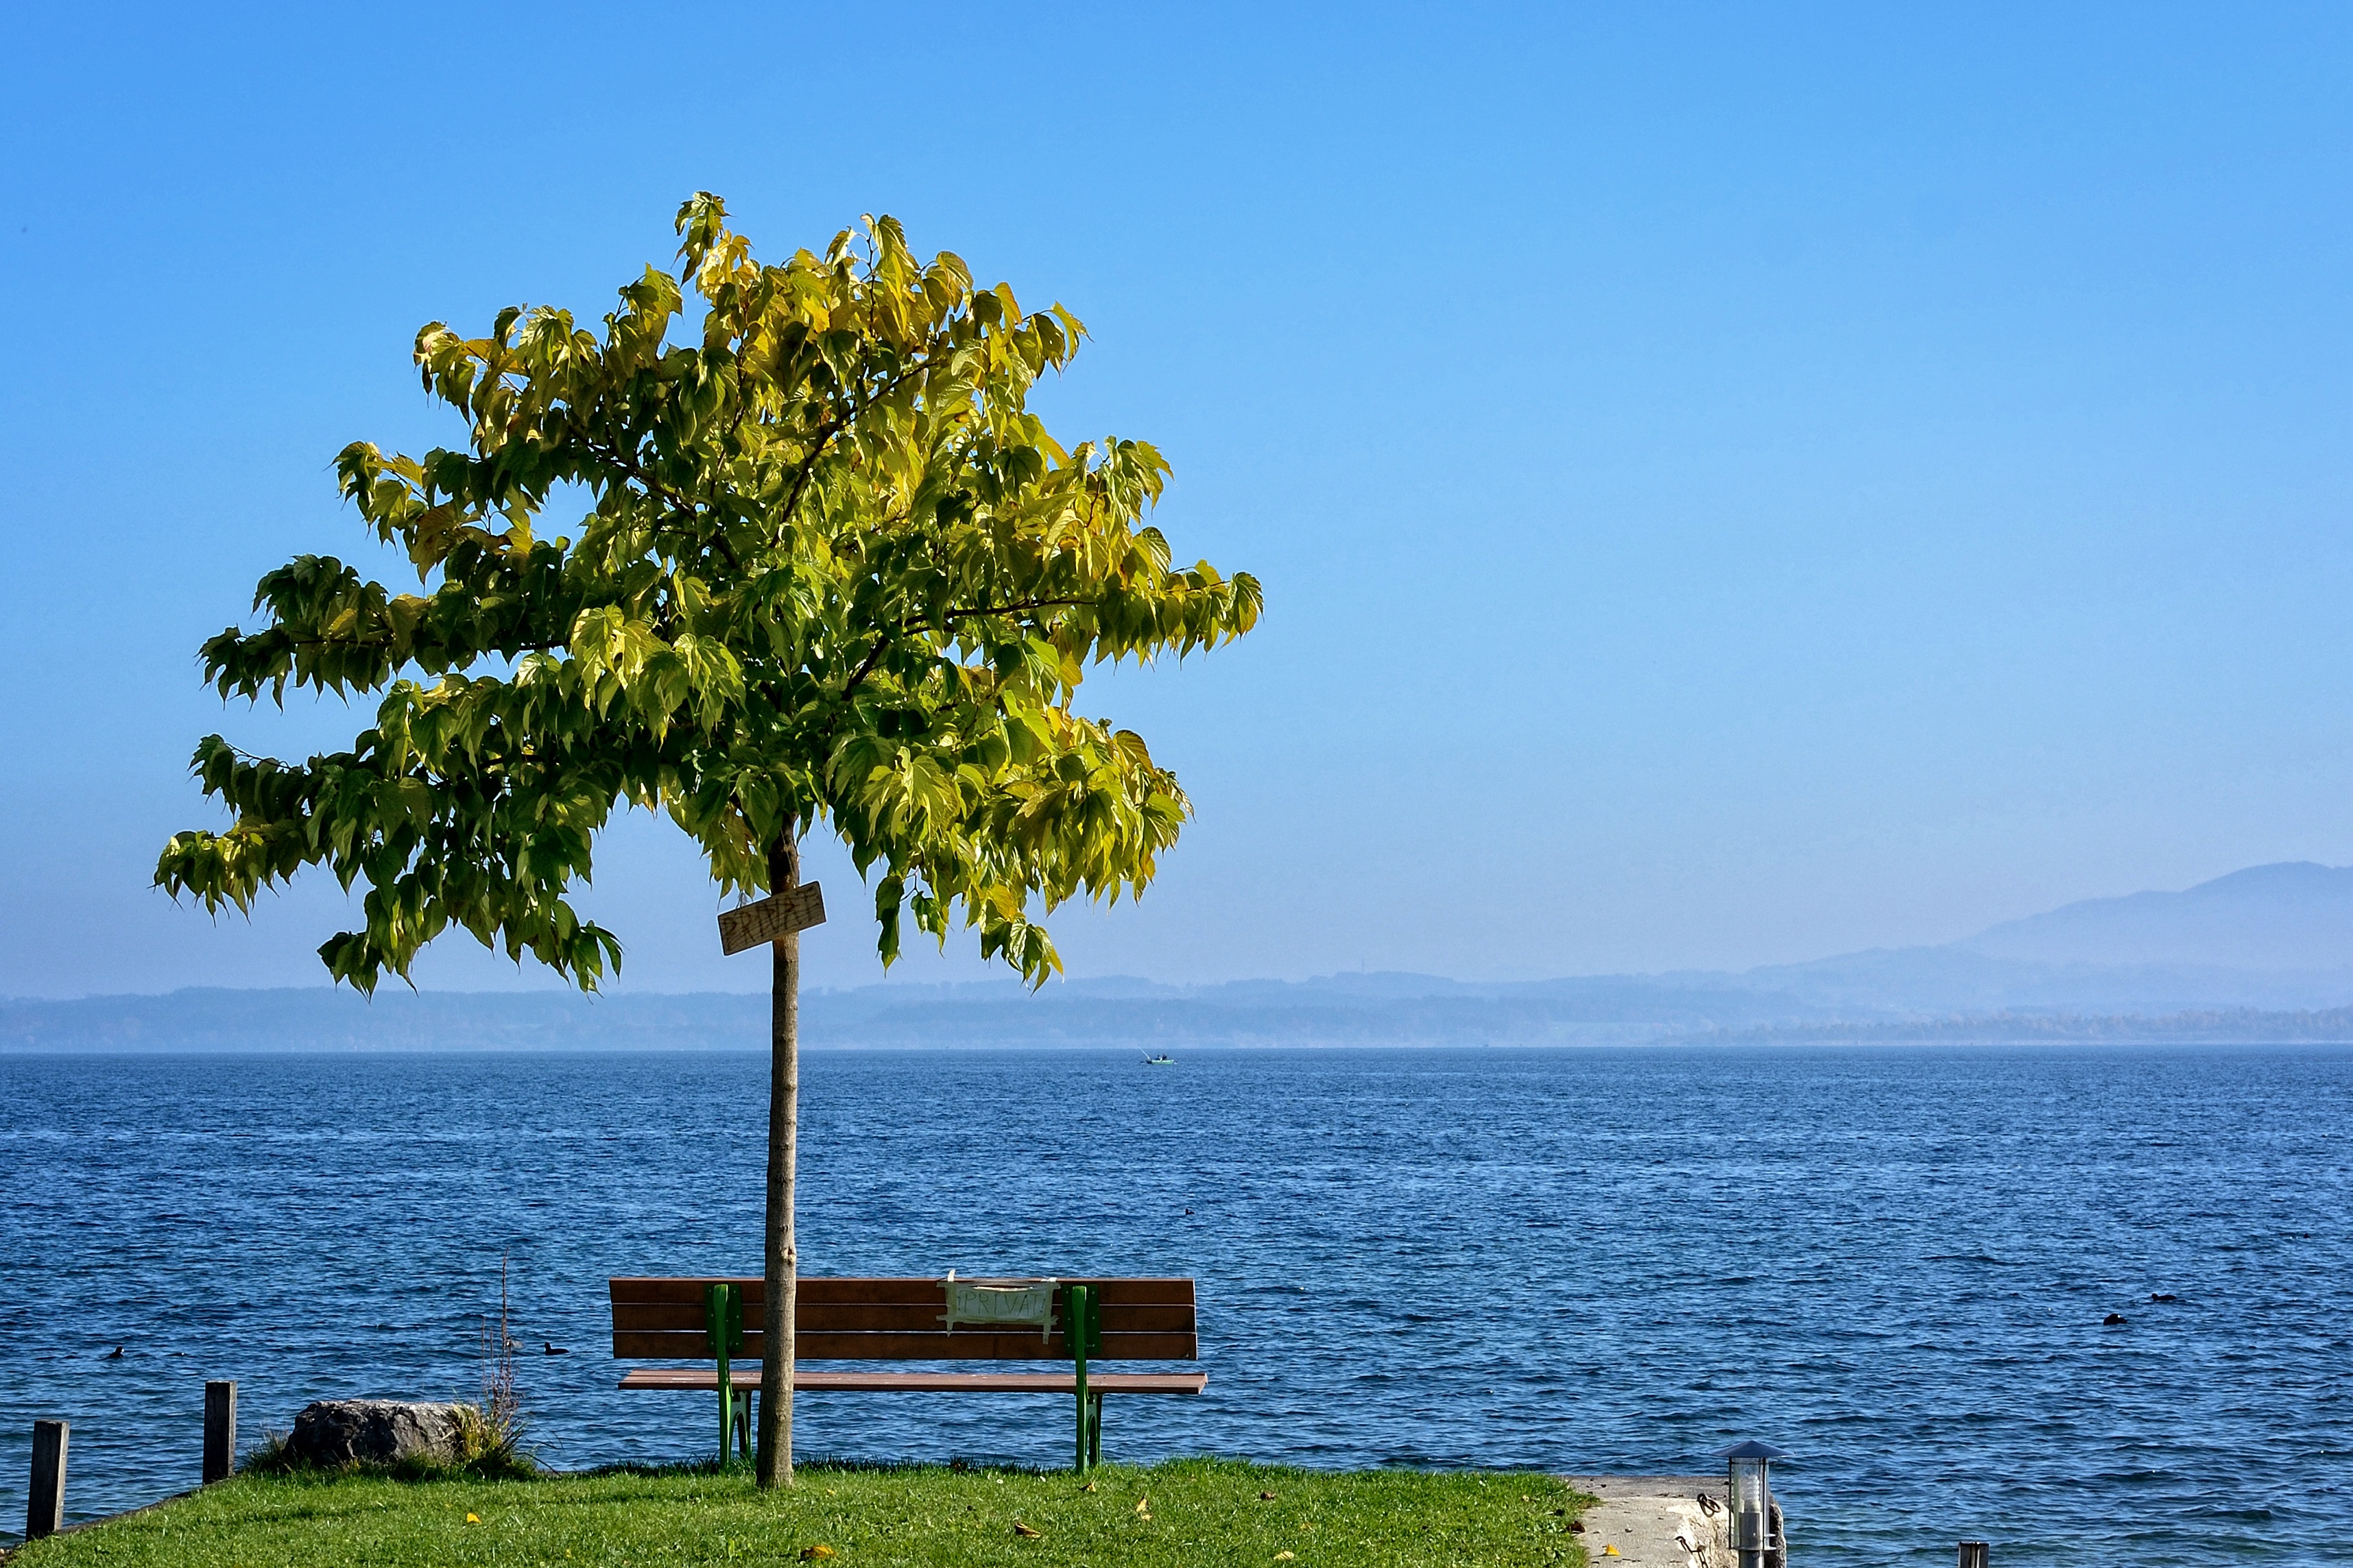
beach, landscape, sea, coast, tree, water, nature, ocean, horizon, sky, bench, shore, lake, vacation, bay, island, romance, romantic, lakeside, body of water, bank, wide, mood, waters, idyll, harmony, distant, foresight, individually, chiemsee, woody plant, arecales